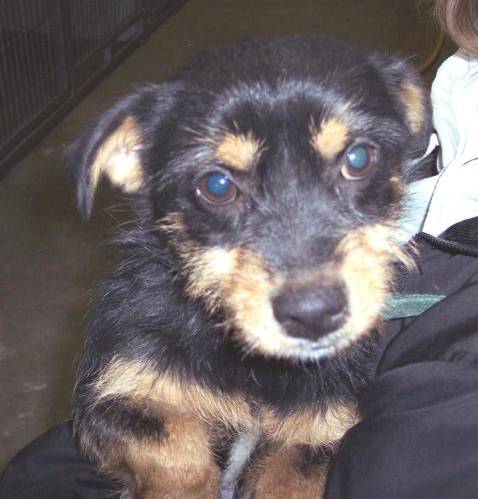
Label: dog